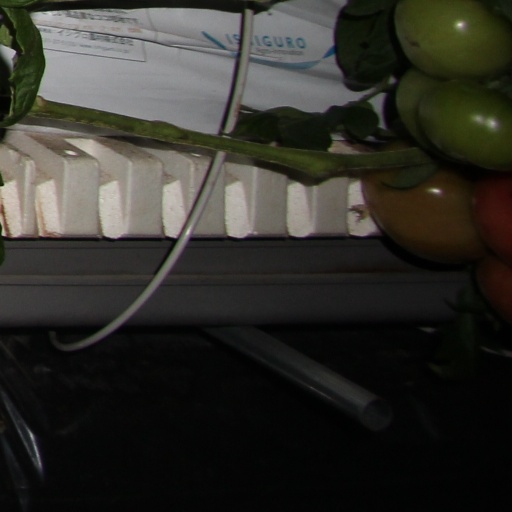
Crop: tomato